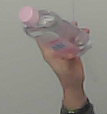
Product: johnson_baby